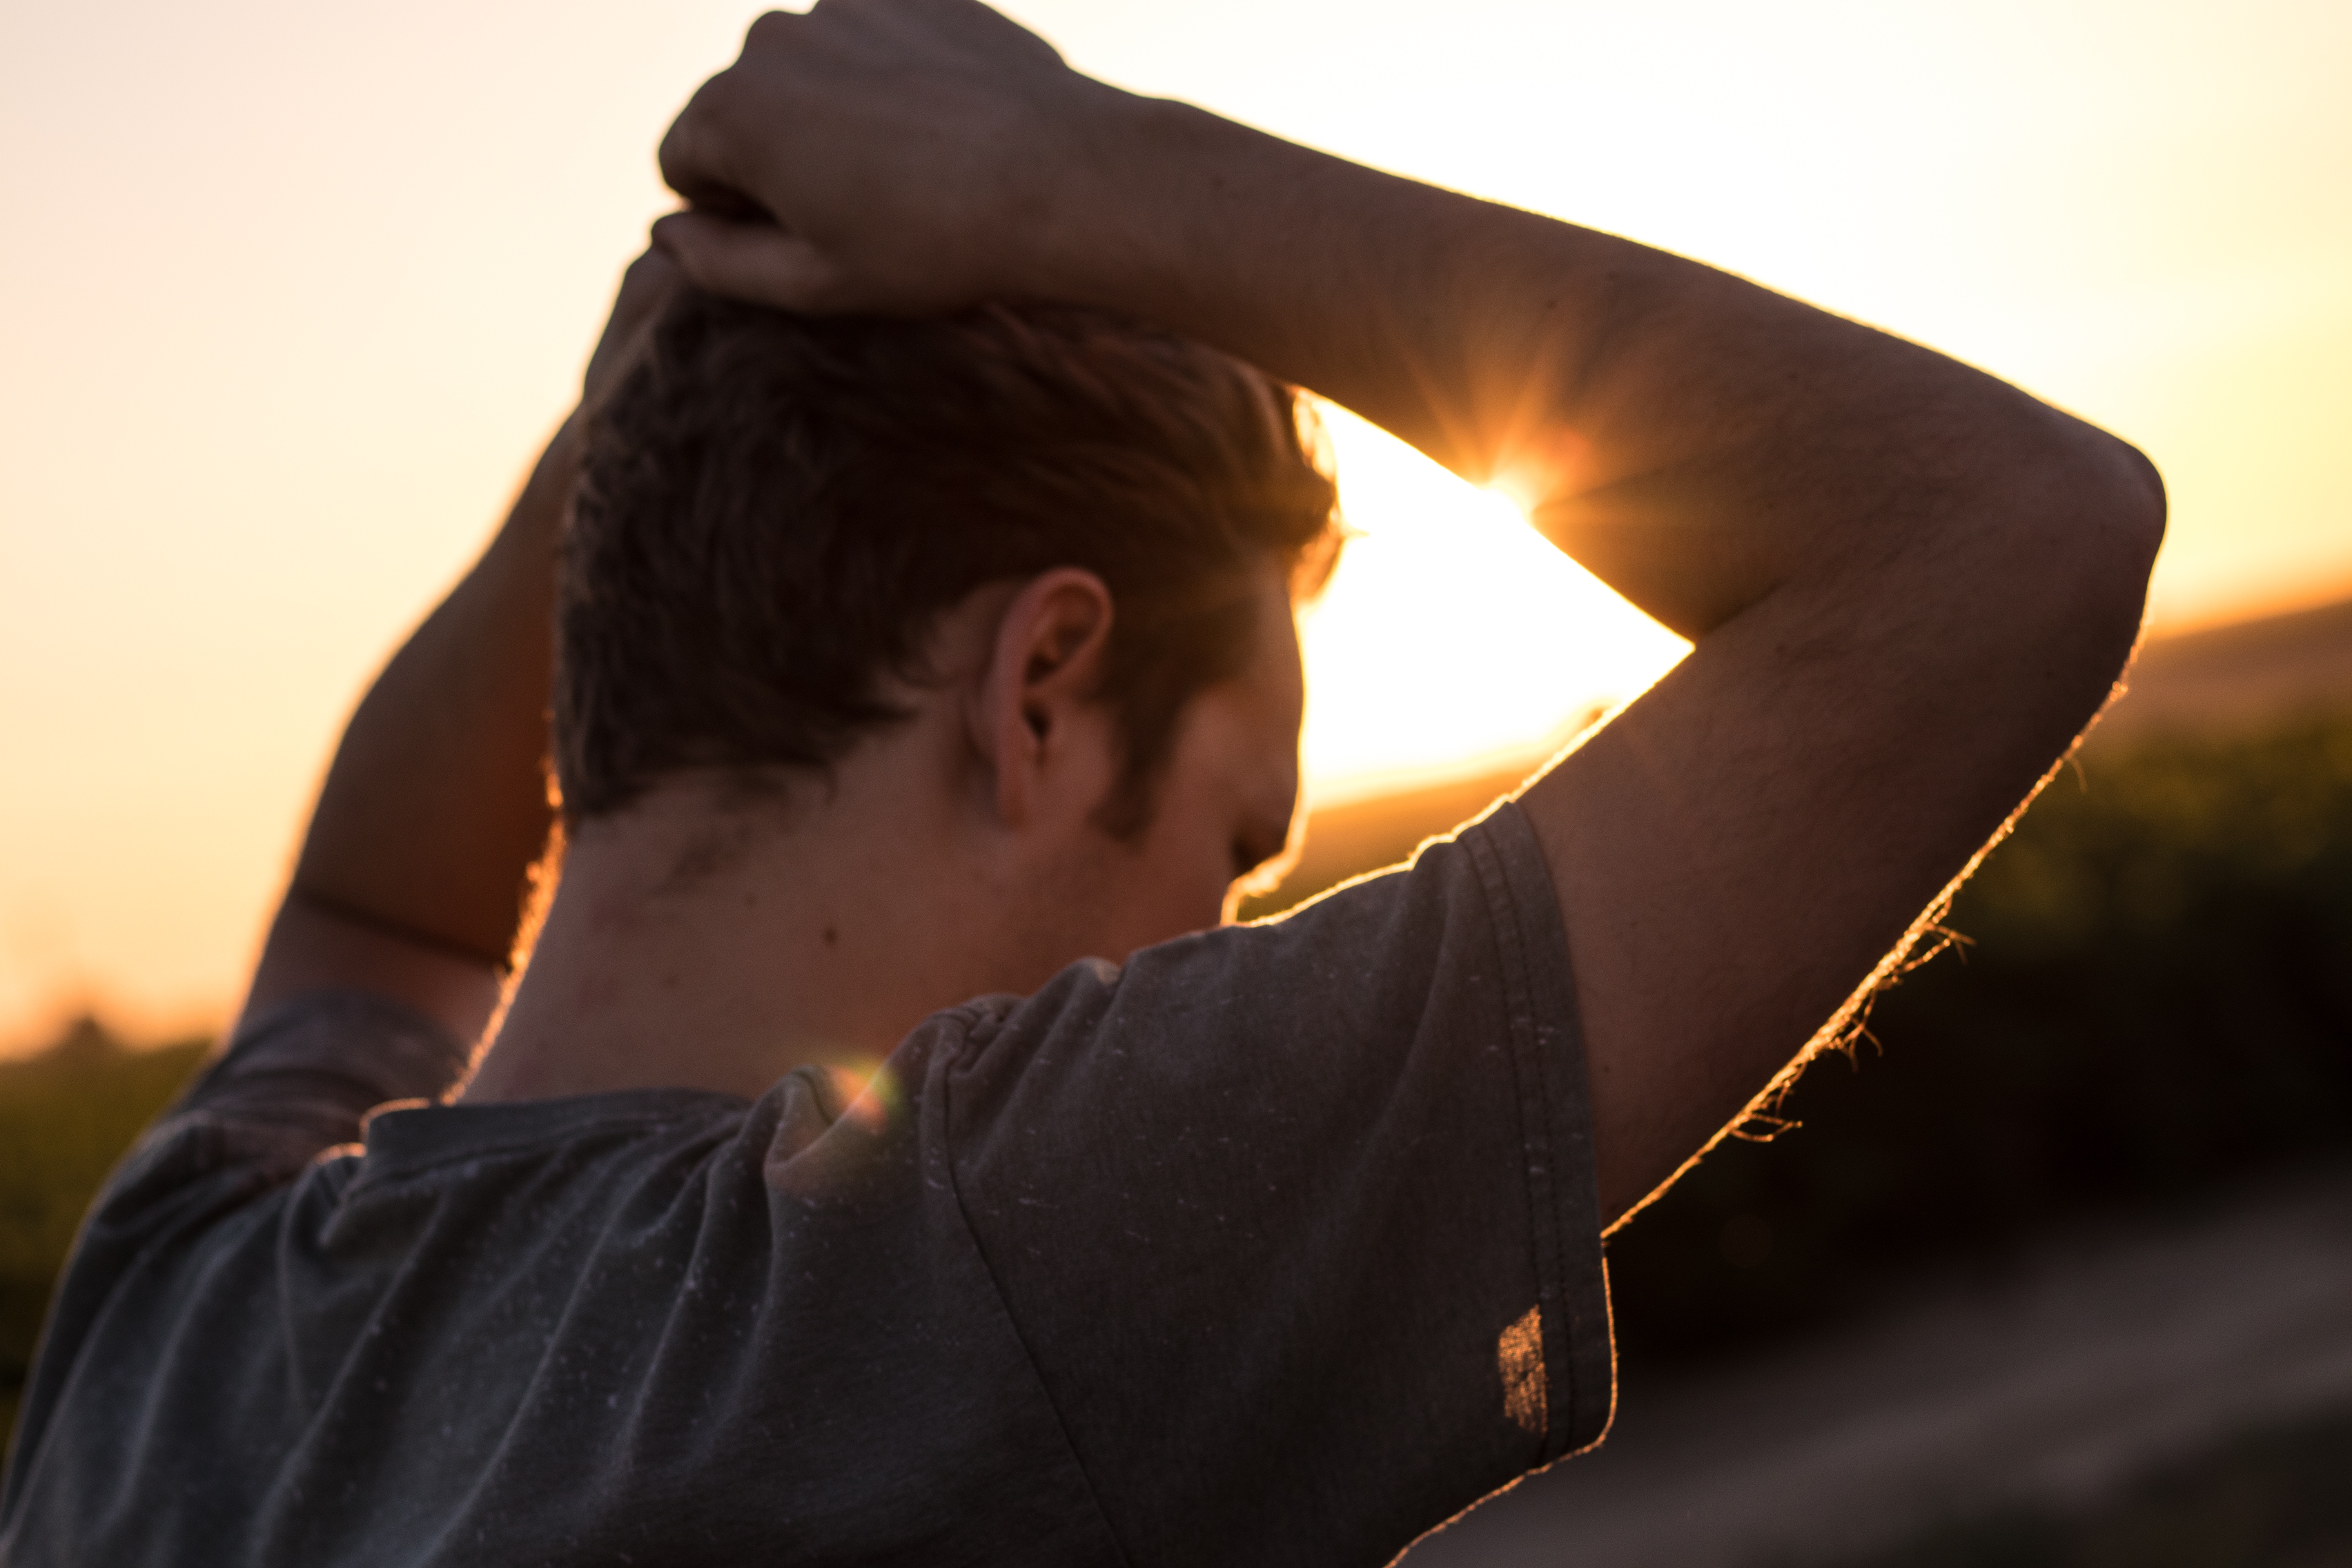
man, person, light, woman, sunlight, morning, portrait, romance, black, photograph, beauty, emotion, interaction, sense